Robert O. Scholz

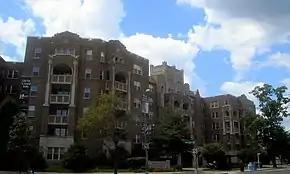
Alban Towers, built in 1928.

In 1922 Scholz started his own architectural firm and began a long business partnership with lawyer and builder David A. Baer. Scholz's younger brother, Oscar, was a draftsman who joined his firm and supervised the construction projects. During the 1920s Scholz and Baer designed and built houses, apartment buildings, and commercial properties throughout Washington, D.C., and are considered one of the city's most important architect and builder teams in the 1920s and early 1930s. Three of their earliest projects were small apartment buildings at 1498 Spring Place NW in Mount Pleasant, 1835 California Street NW in Adams Morgan, and 3432 Connecticut Ave NW in Cleveland Park.